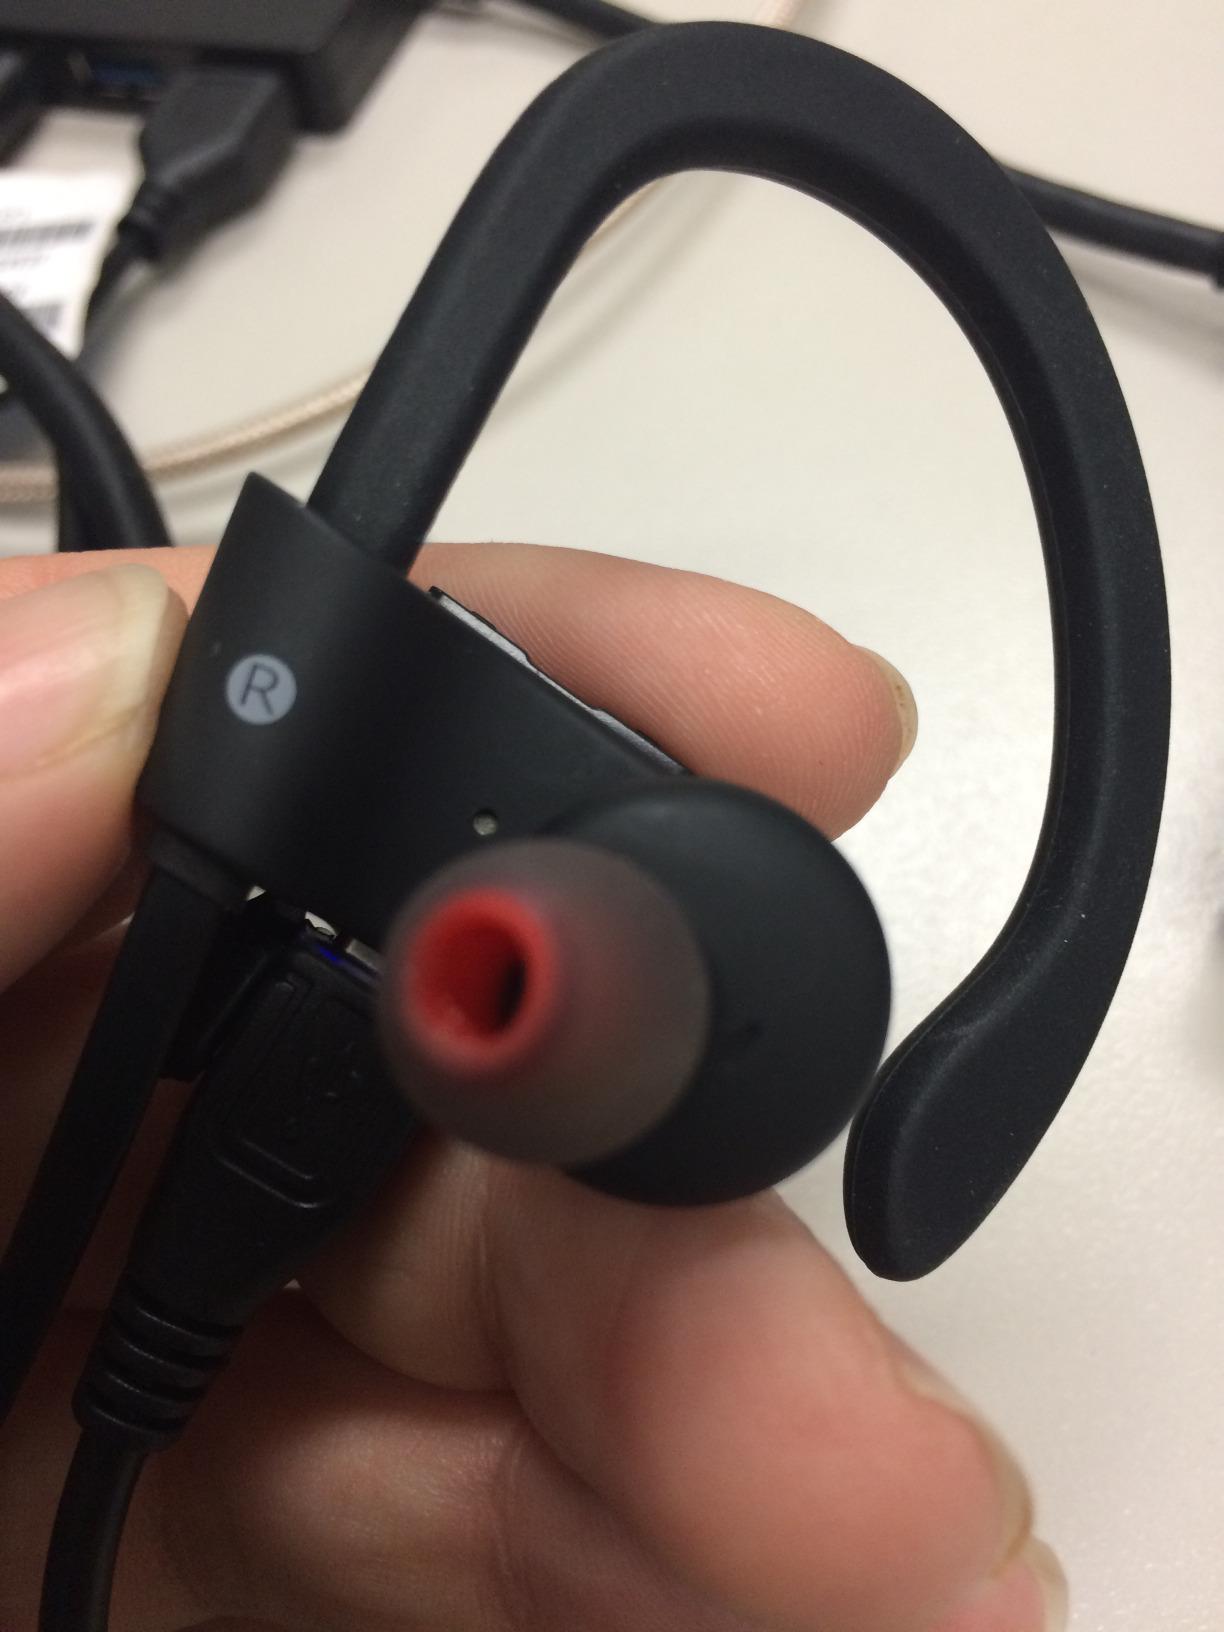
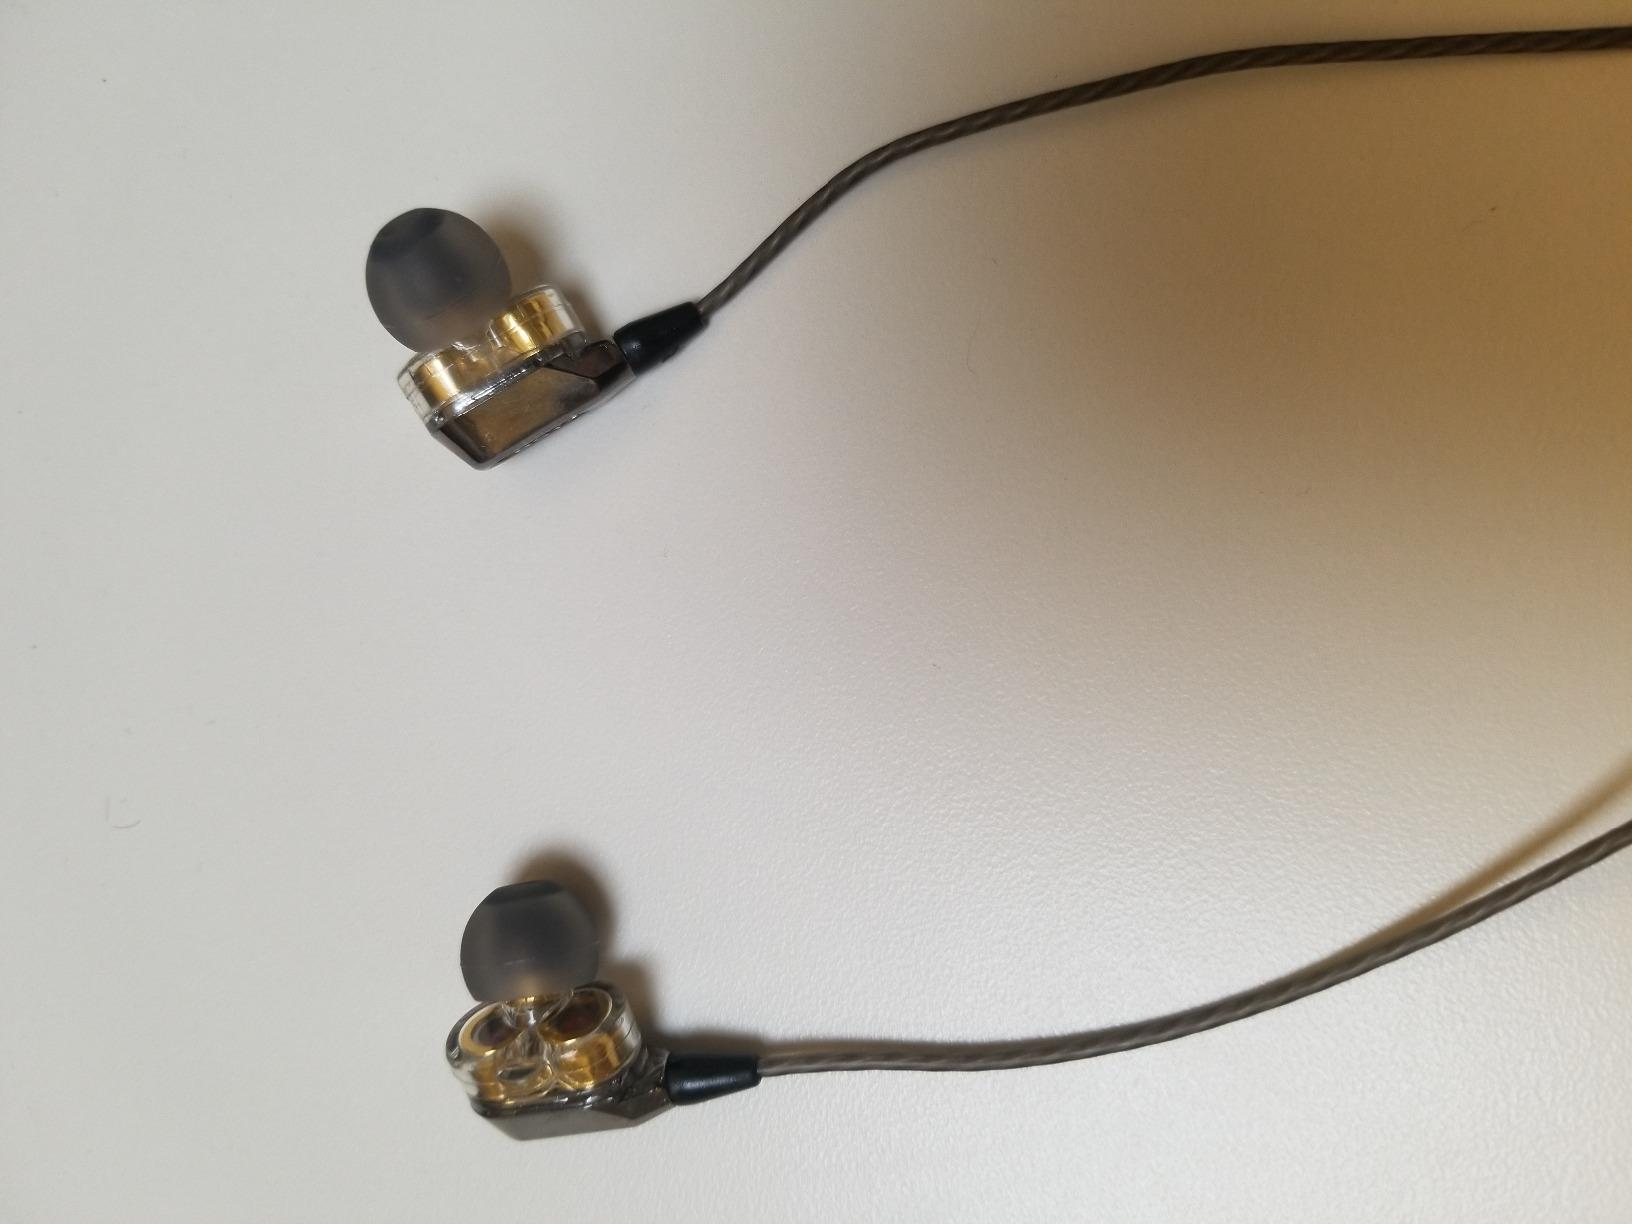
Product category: headphones
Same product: no